Portuguese orthography

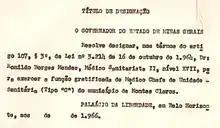
Typewritten text in Portuguese; note the acute accent, tilde, and circumflex accent.

Portuguese orthography is based on the Latin alphabet and makes use of the acute accent, the circumflex accent, the grave accent, the tilde, and the cedilla to denote stress, vowel height, nasalization, and other sound changes. The diaeresis was abolished by the last Orthography Agreement. Accented letters and digraphs are not counted as separate characters for collation purposes.